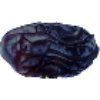
Label: Dates 1